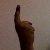
The image shows a hand gesture representing the number 1 in Indian Sign Language.